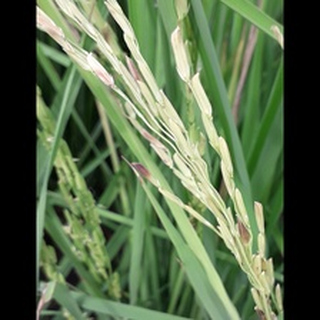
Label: diseased_rice